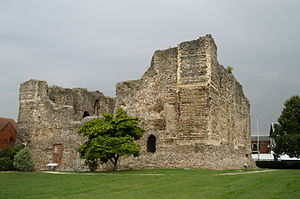
Canterbury Castle / Historie / Stenslot
Stenslottet blev først opført under Henrik 1. mellem 1100 og 1135.
Canterbury Castle er et normanisk slot i Canterbury, Kent, England. Det ligger omkring fem minutters gang fra Canterbury East Station og busstationen omkring bymuren.